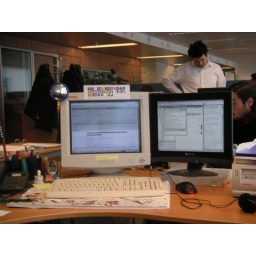
My desk at the office (the semaphore above my CRT is &amp;quot;England expects every man to do his duty&amp;quot;)